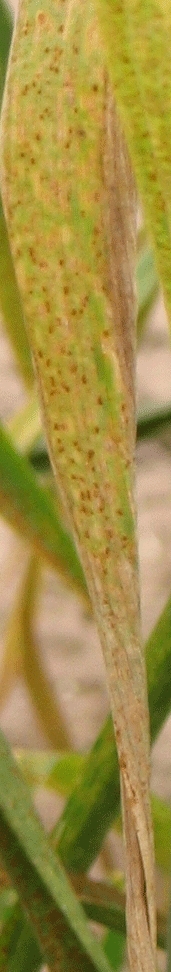
Label: Wheat___Brown_Rust